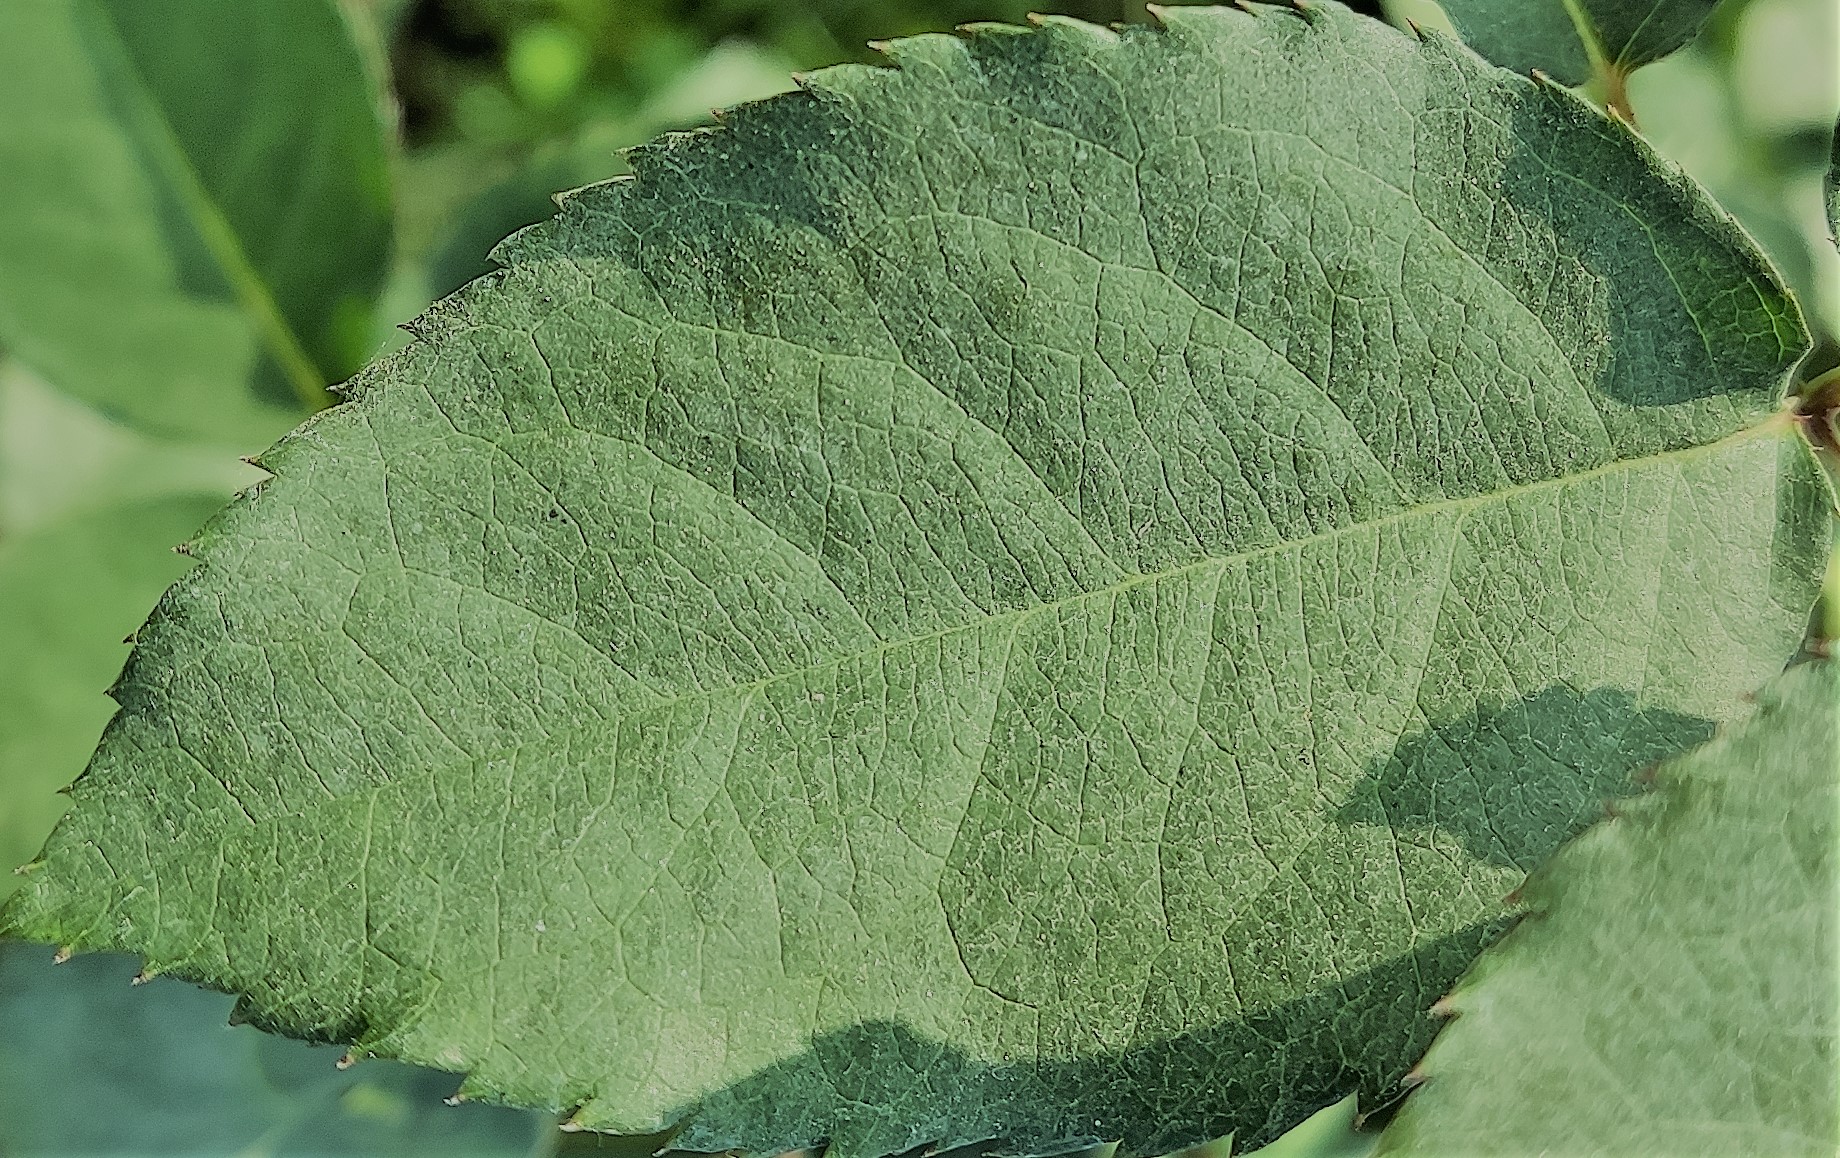
Label: Fresh Leaf